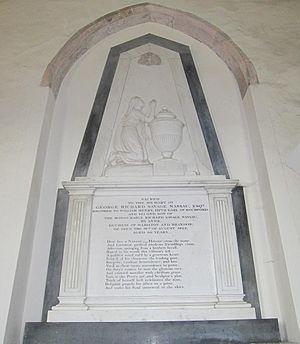
George Richard Savage Nassau était un gentilhomme anglais, connu comme bibliophile.